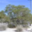
Label: willow_tree